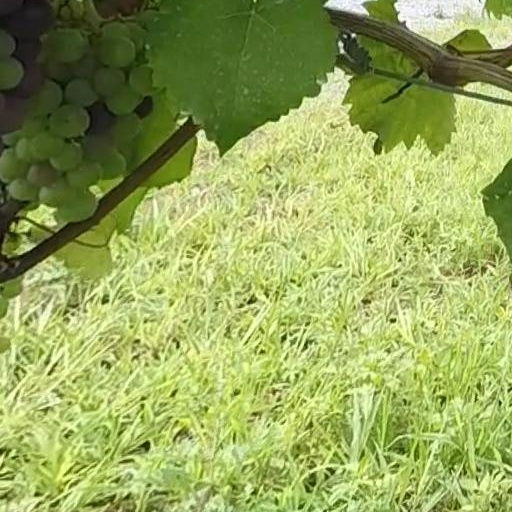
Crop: grape